2018 J.League Cup final

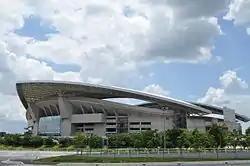
The match took place at Saitama Stadium 2002

The 2018 J.League Cup Final was an association football match between Shonan Bellmare and Yokohama F. Marinos on 27 October 2018 at Saitama Stadium 2002. It was the 26th edition J.League Cup, organised by the J.League. Shonan Bellmare won the championship. The winners earned the right to play against the winners of the 2018 Copa Sudamericana in the 2019 J.League Cup / Copa Sudamericana Championship.